Camel milk

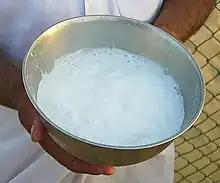
Fresh camel milk

Camel milk is milk from female camels. It has supported nomad and pastoral cultures since the domestication of camels millennia ago. Herders may for periods survive solely on the milk when taking the camels on long distances to graze in desert and arid environments, especially in parts of the Middle East, North Africa and the Horn of Africa. The camel dairy farming industry has grown in Australia and the United States, as an environmentally friendly alternative to cow dairy farming using a species well-adapted to arid regions.